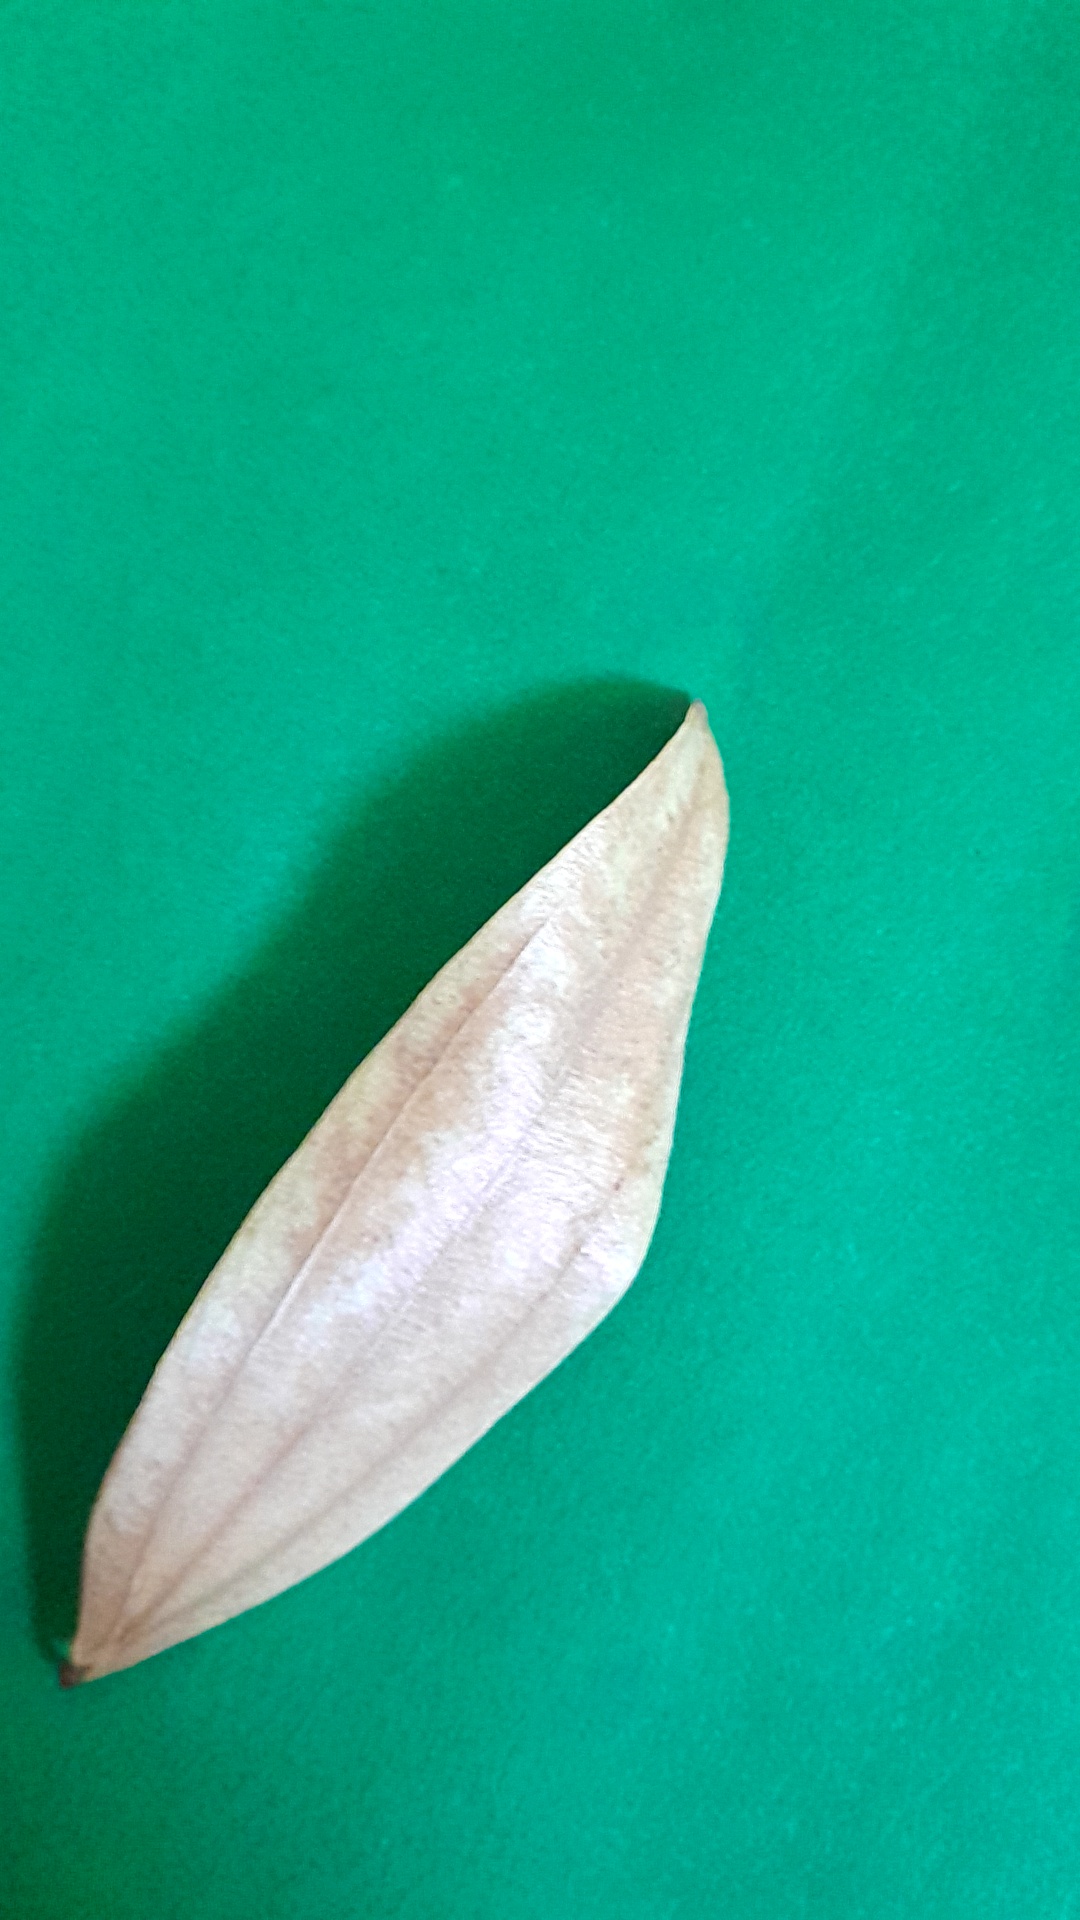
Label: Dry Leaf